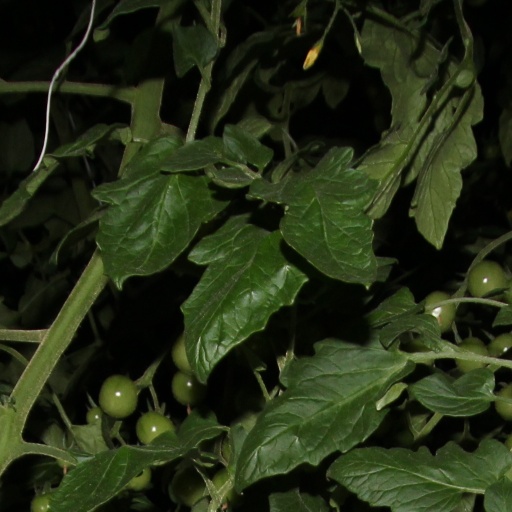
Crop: tomato